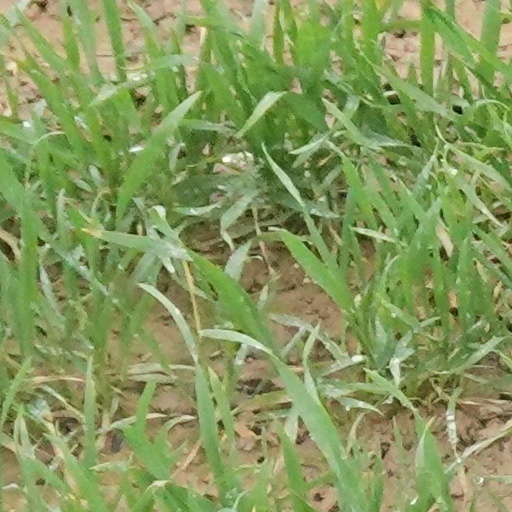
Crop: wheat